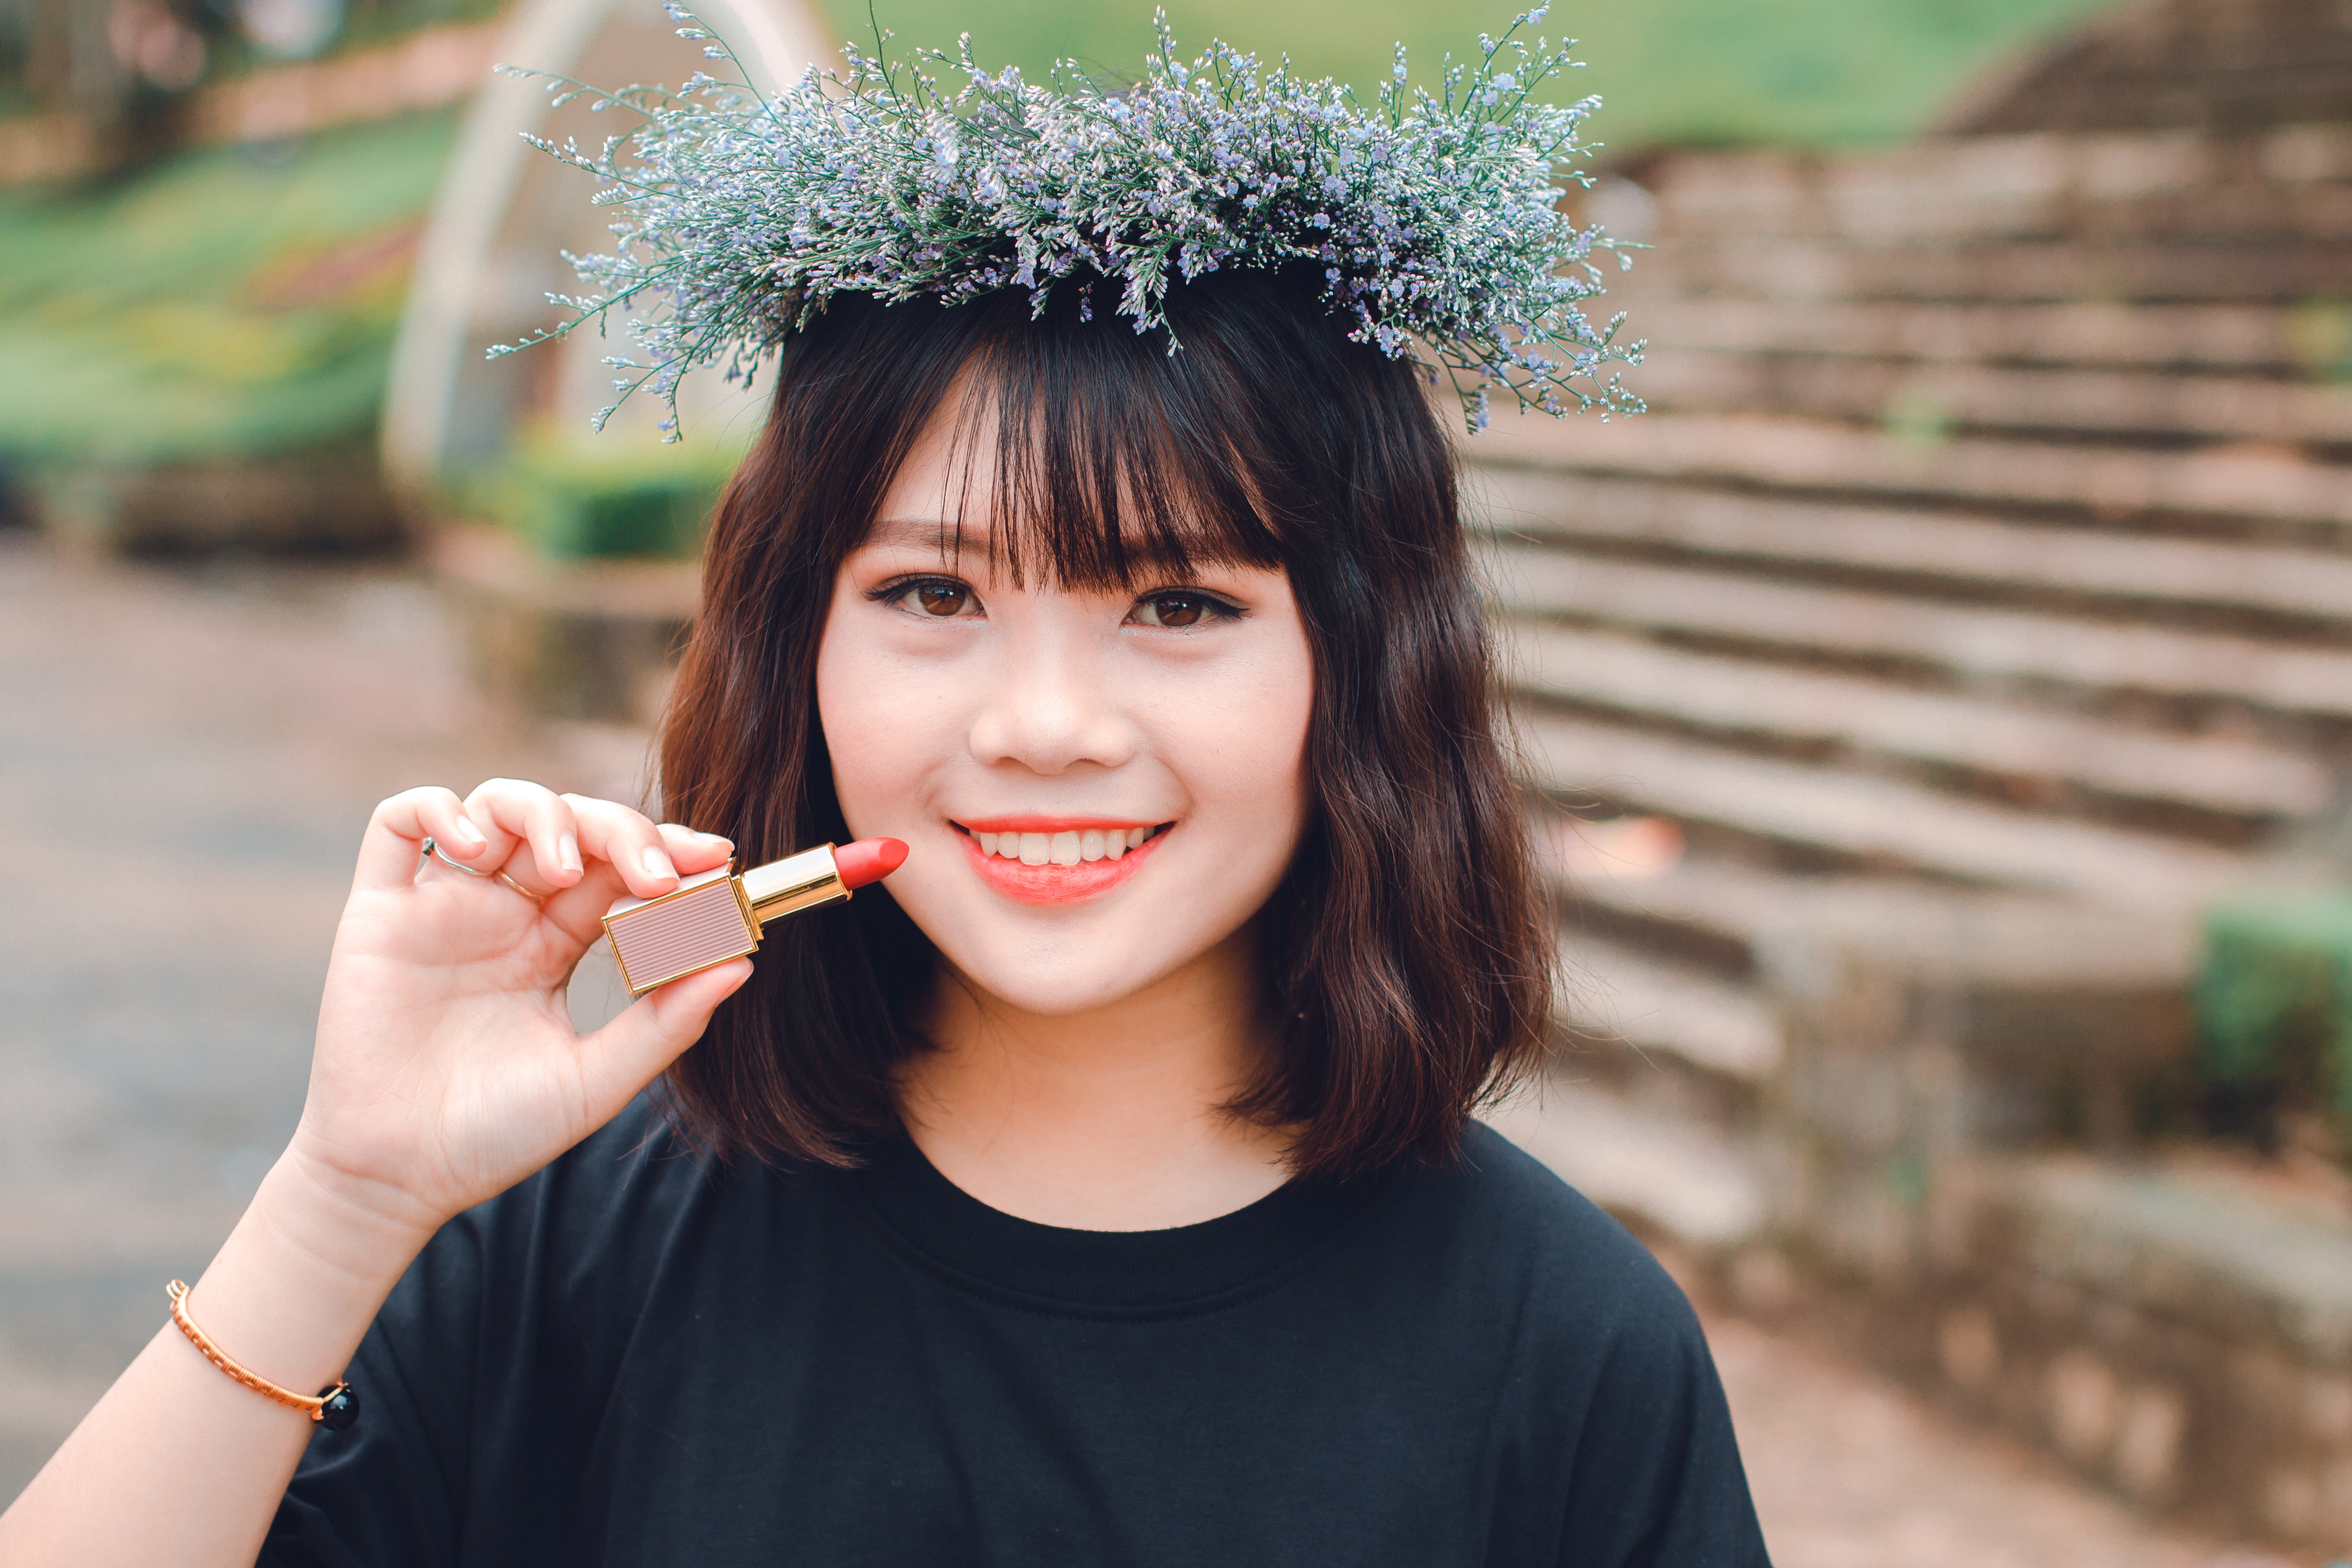
hair, face, facial expression, beauty, lip, skin, head, smile, snapshot, hairstyle, headpiece, eye, hair accessory, headgear, black hair, photography, long hair, mouth, flower, happy, plant, fashion accessory, bangs, brown hair, gesture, portrait photography, headband